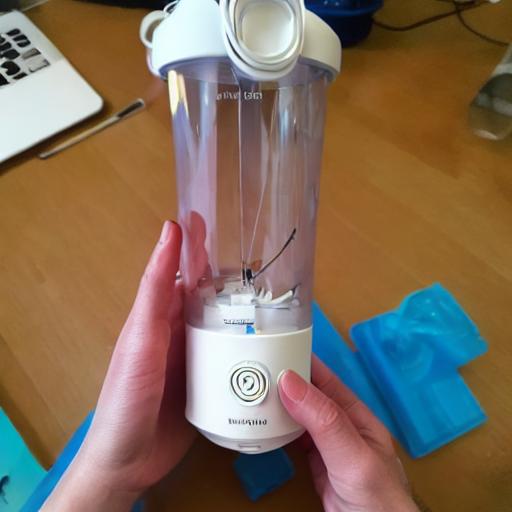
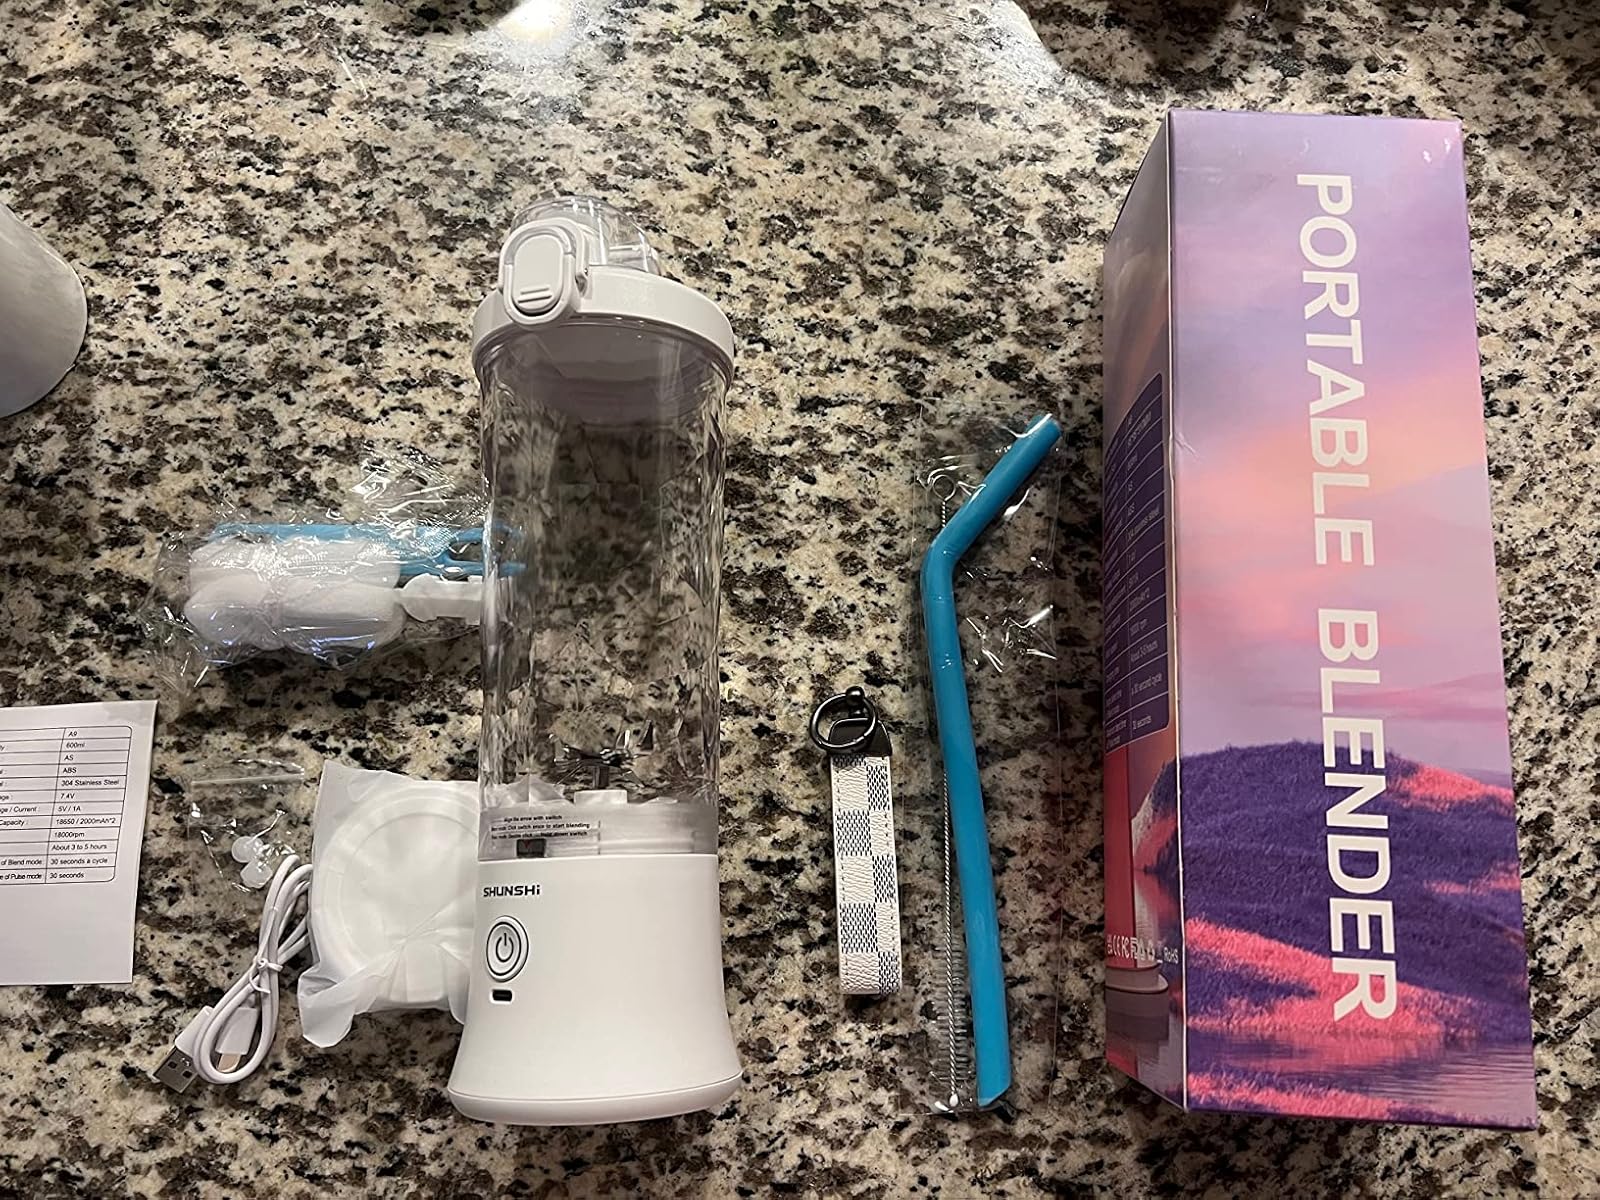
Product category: items_blender
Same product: no